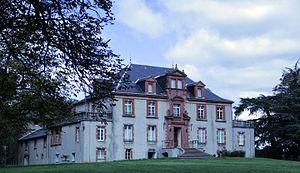
Château de la Gautherie - Château Dms Debah
Cet article recense par ordre alphabétique et de manière se voulant exhaustive, les châteaux, maisons fortes, mottes castrales, manoirs situés dans le département français du Tarn, ainsi que les palais ou autres tours et commanderies. Il est fait état des inscriptions ou classements au titre des monuments historiques.
Le château de la Gautherie est un monument érigé sur le domaine Dms Debah et situé sur la commune de Crespinet, en France.